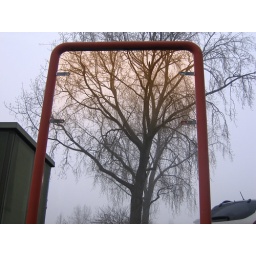
foggy tree in orange frame